House Party (1999)

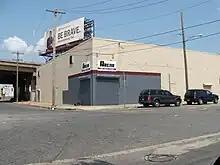
The ECW Arena.

House Party (1999) was the fourth and final House Party professional wrestling supercard event produced by Extreme Championship Wrestling (ECW). The event took place on January 16, 1999 in the ECW Arena in Philadelphia, Pennsylvania.